Theo Jackson (American football)

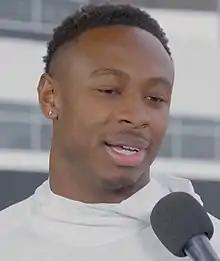
Jackson in 2022

Thedarrius Jackson (born October 2, 1998) is an American professional football safety for the Minnesota Vikings of the National Football League (NFL). He played college football for the Tennessee Volunteers.